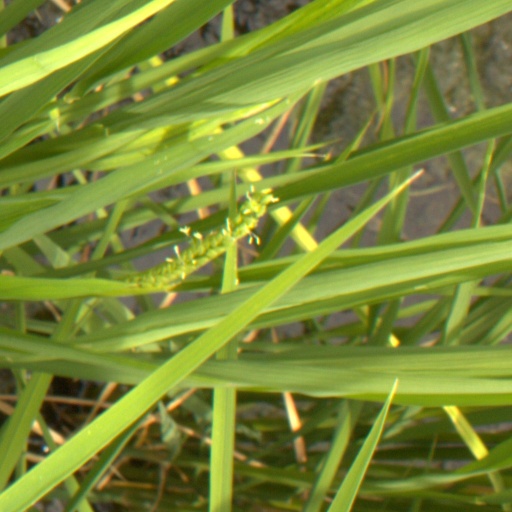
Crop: rice